In Fire Forged

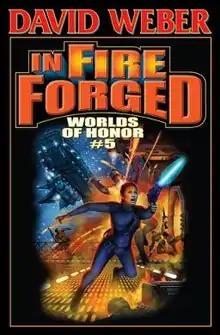
First edition

is the fifth anthology of stories set in the Honor Harrington universe or Honorverse.